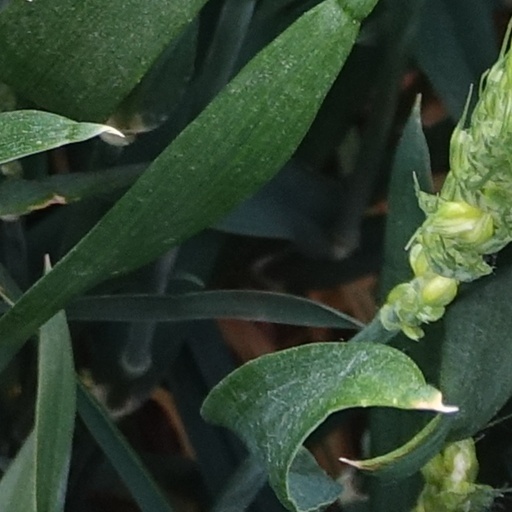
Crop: wheat